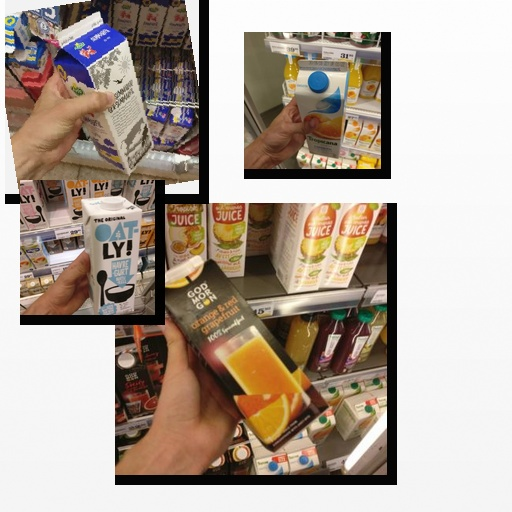
Food items: oatghurt, mixed_juice, sour_milk, orange_red_grapefruit_juice